Aqua Teen Hunger Force season 3

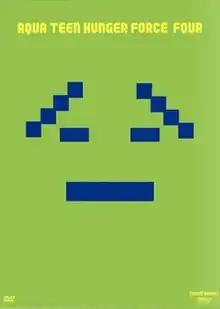
"Volume Four" DVD cover, which features the entire third season.

The third season of the animated television series "Aqua Teen Hunger Force" originally aired in the United States on Cartoon Network's late-night programming block Adult Swim. Season three started on April 25, 2004, with "Video Ouija" and ended with "Carl" on October 24, 2004, with a total of thirteen episodes. "Aqua Teen Hunger Force" is about the surreal adventures and antics of three anthropomorphic fast food items: Master Shake, Frylock, and Meatwad, who live together as roommates and frequently interact with their human next-door neighbor, Carl Brutananadilewski in a suburban neighborhood in South New Jersey. In May 2015, this season became available on Hulu Plus.